Kew Bridge railway station

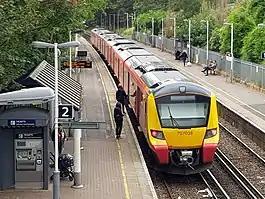
Kew Bridge station with platform shelters and Class 707 EMU no.707028 calls on platform 2 in June 2018

Kew Bridge railway station is a railway station in Brentford, the London Borough of Hounslow, and is in Travelcard Zone 3. The station and all trains serving it are operated by South Western Railway. The station was named after the nearby Kew Bridge.